Describe the emotion expressed in this image:  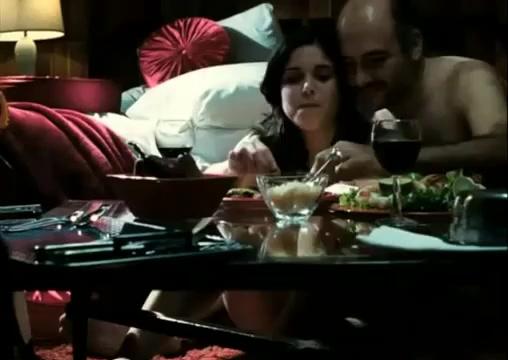
This person displays Fear, valence and arousal with high intensity.